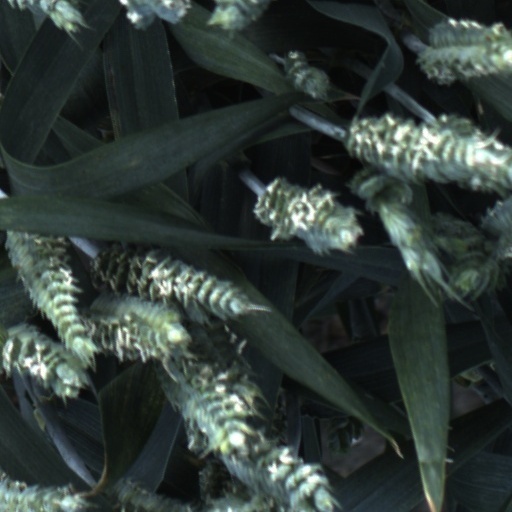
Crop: wheat